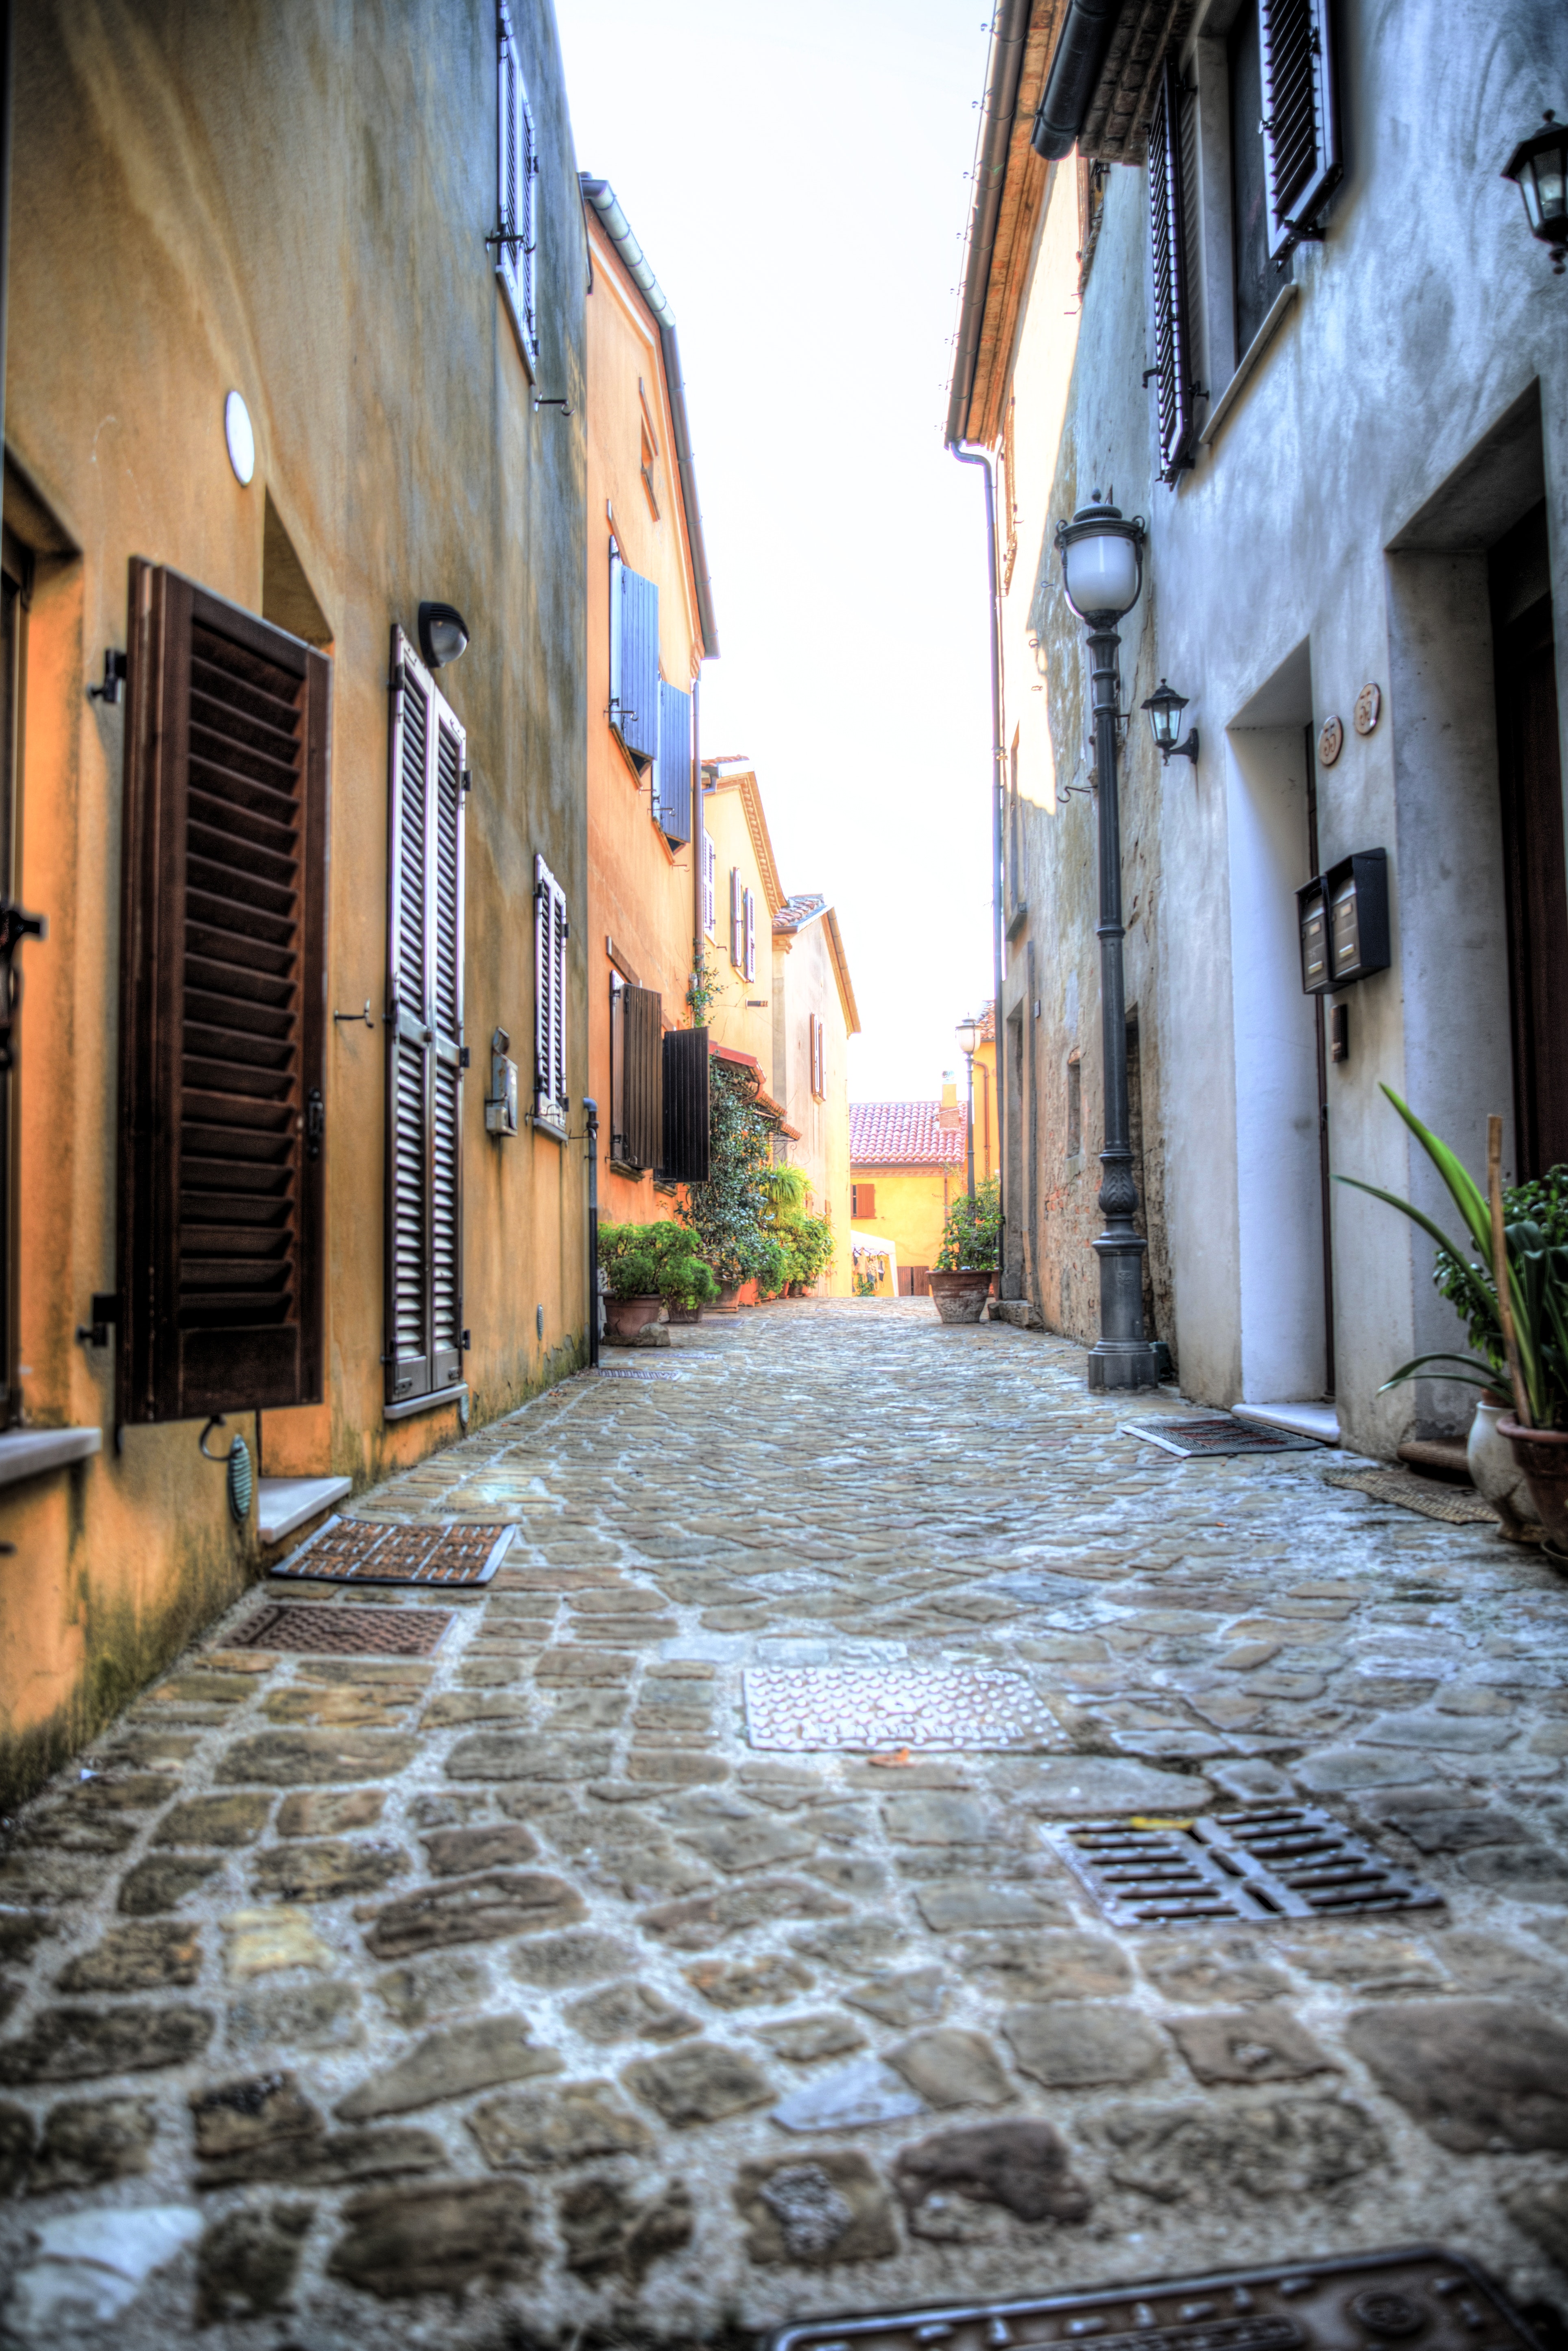
alley, street, cobblestone, road, town, neighbourhood, infrastructure, road surface, architecture, water, flooring, building, sky, lane, tree, city, house, vacation, sunlight, nonbuilding structure, tourism, walkway